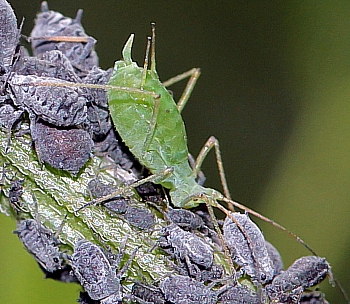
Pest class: pea_aphid